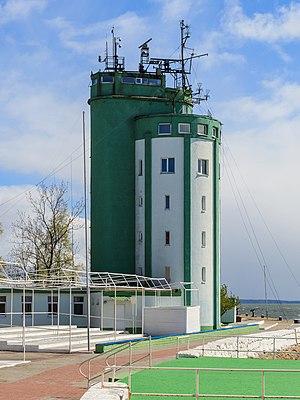
Baltiïsk, est une ville de l'oblast de Kaliningrad, en Russie. Sa population s'élevait à 32 778 habitants en 2013.